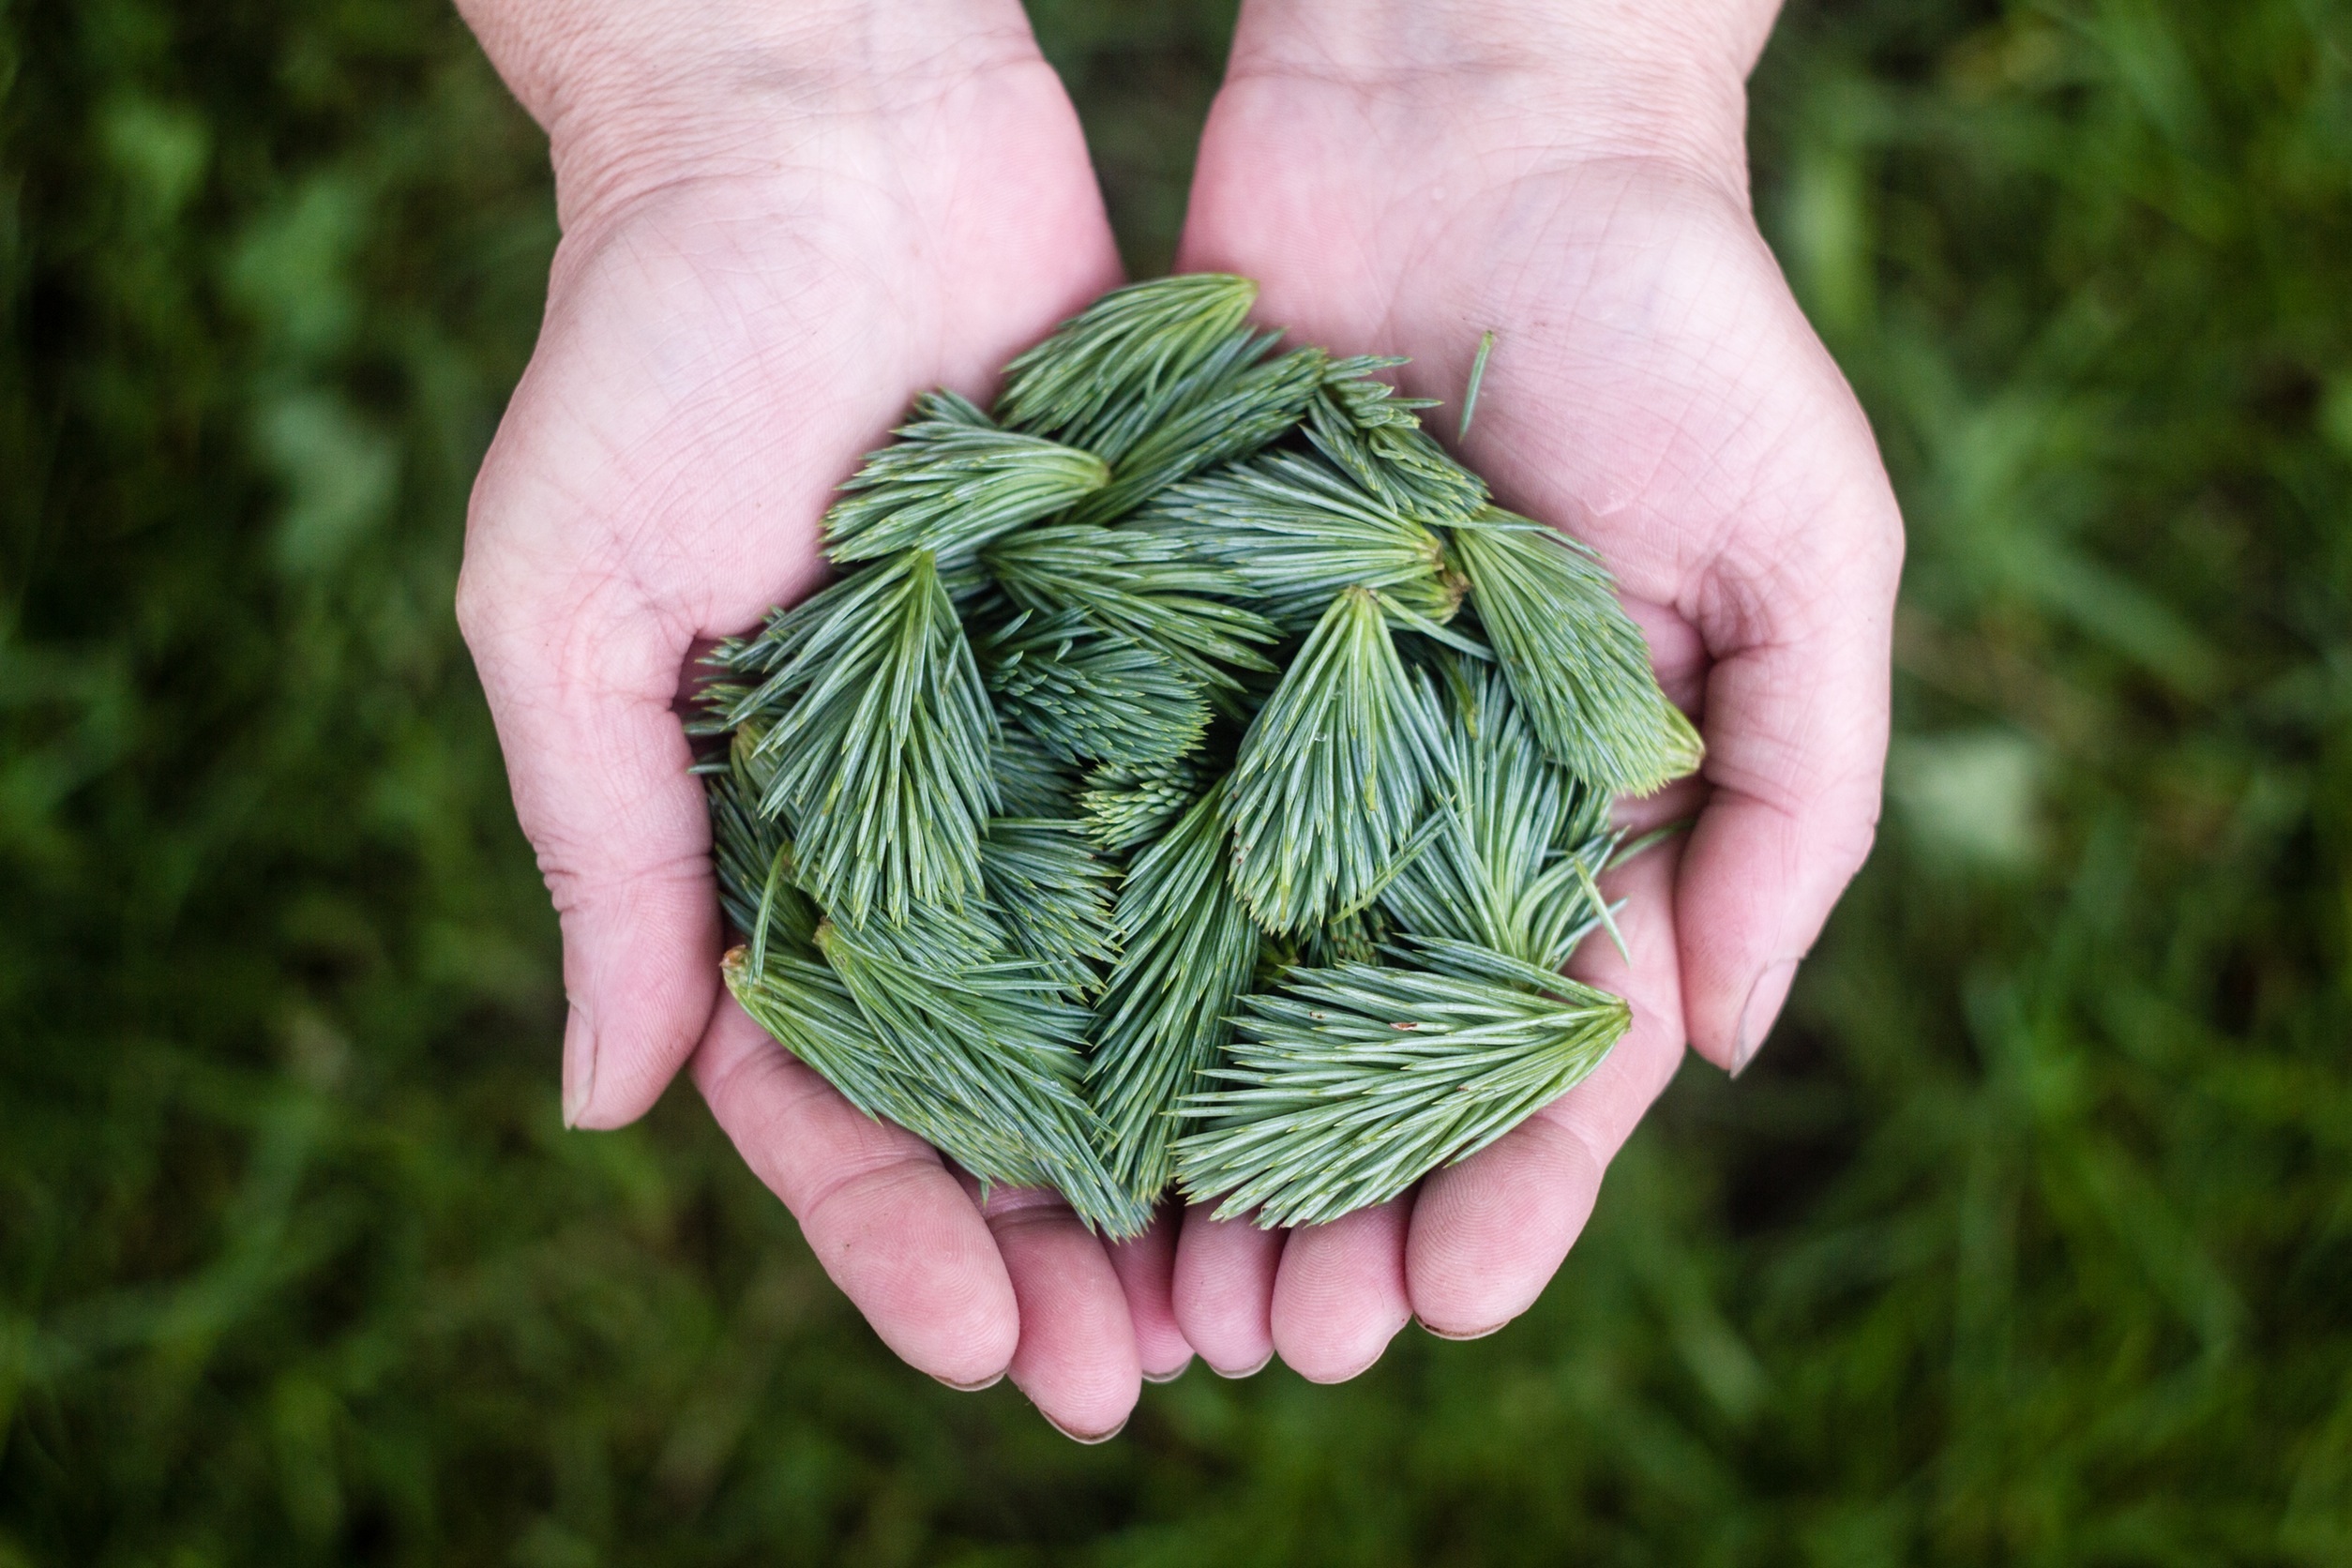
hand, tree, grass, growth, plant, lawn, leaf, flower, spring, green, harvest, natural, fresh, botany, holding, flora, hands, organic, sprouts, grass family, woody plant, pine leaves